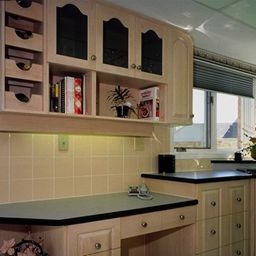
Room type: kitchen